Wyatt Earp in popular culture

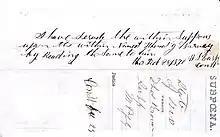
Lamar, Missouri, subpoena signed by Constable Wyatt Earp, February 28, 1870.

In February, 2010, the earliest known example of Wyatt Earp's signature, found on a February, 1870 Lamar, Missouri subpoena, sold at auction for $14,937.50.